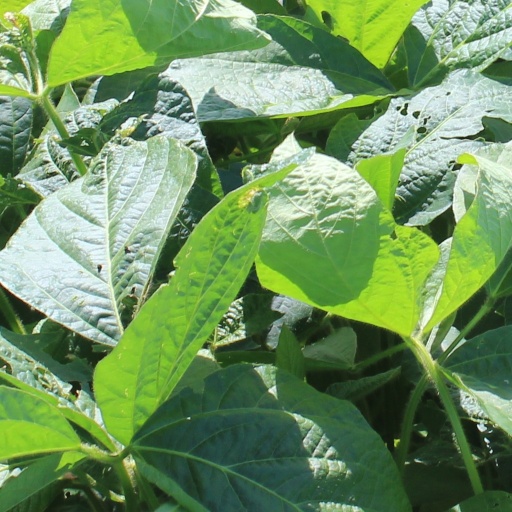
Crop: soybean